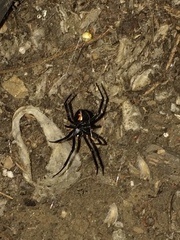
Species: Lactrodectus_hesperus